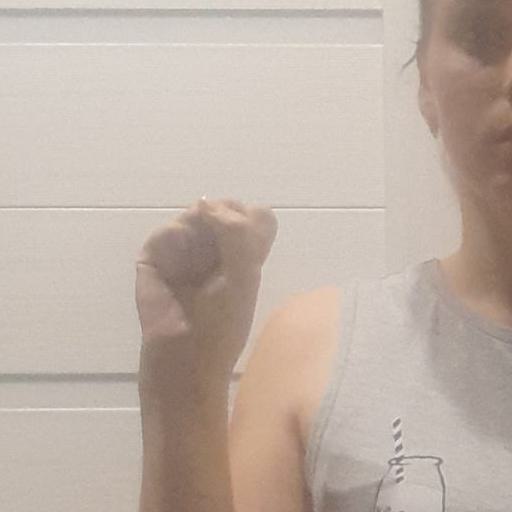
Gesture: fist